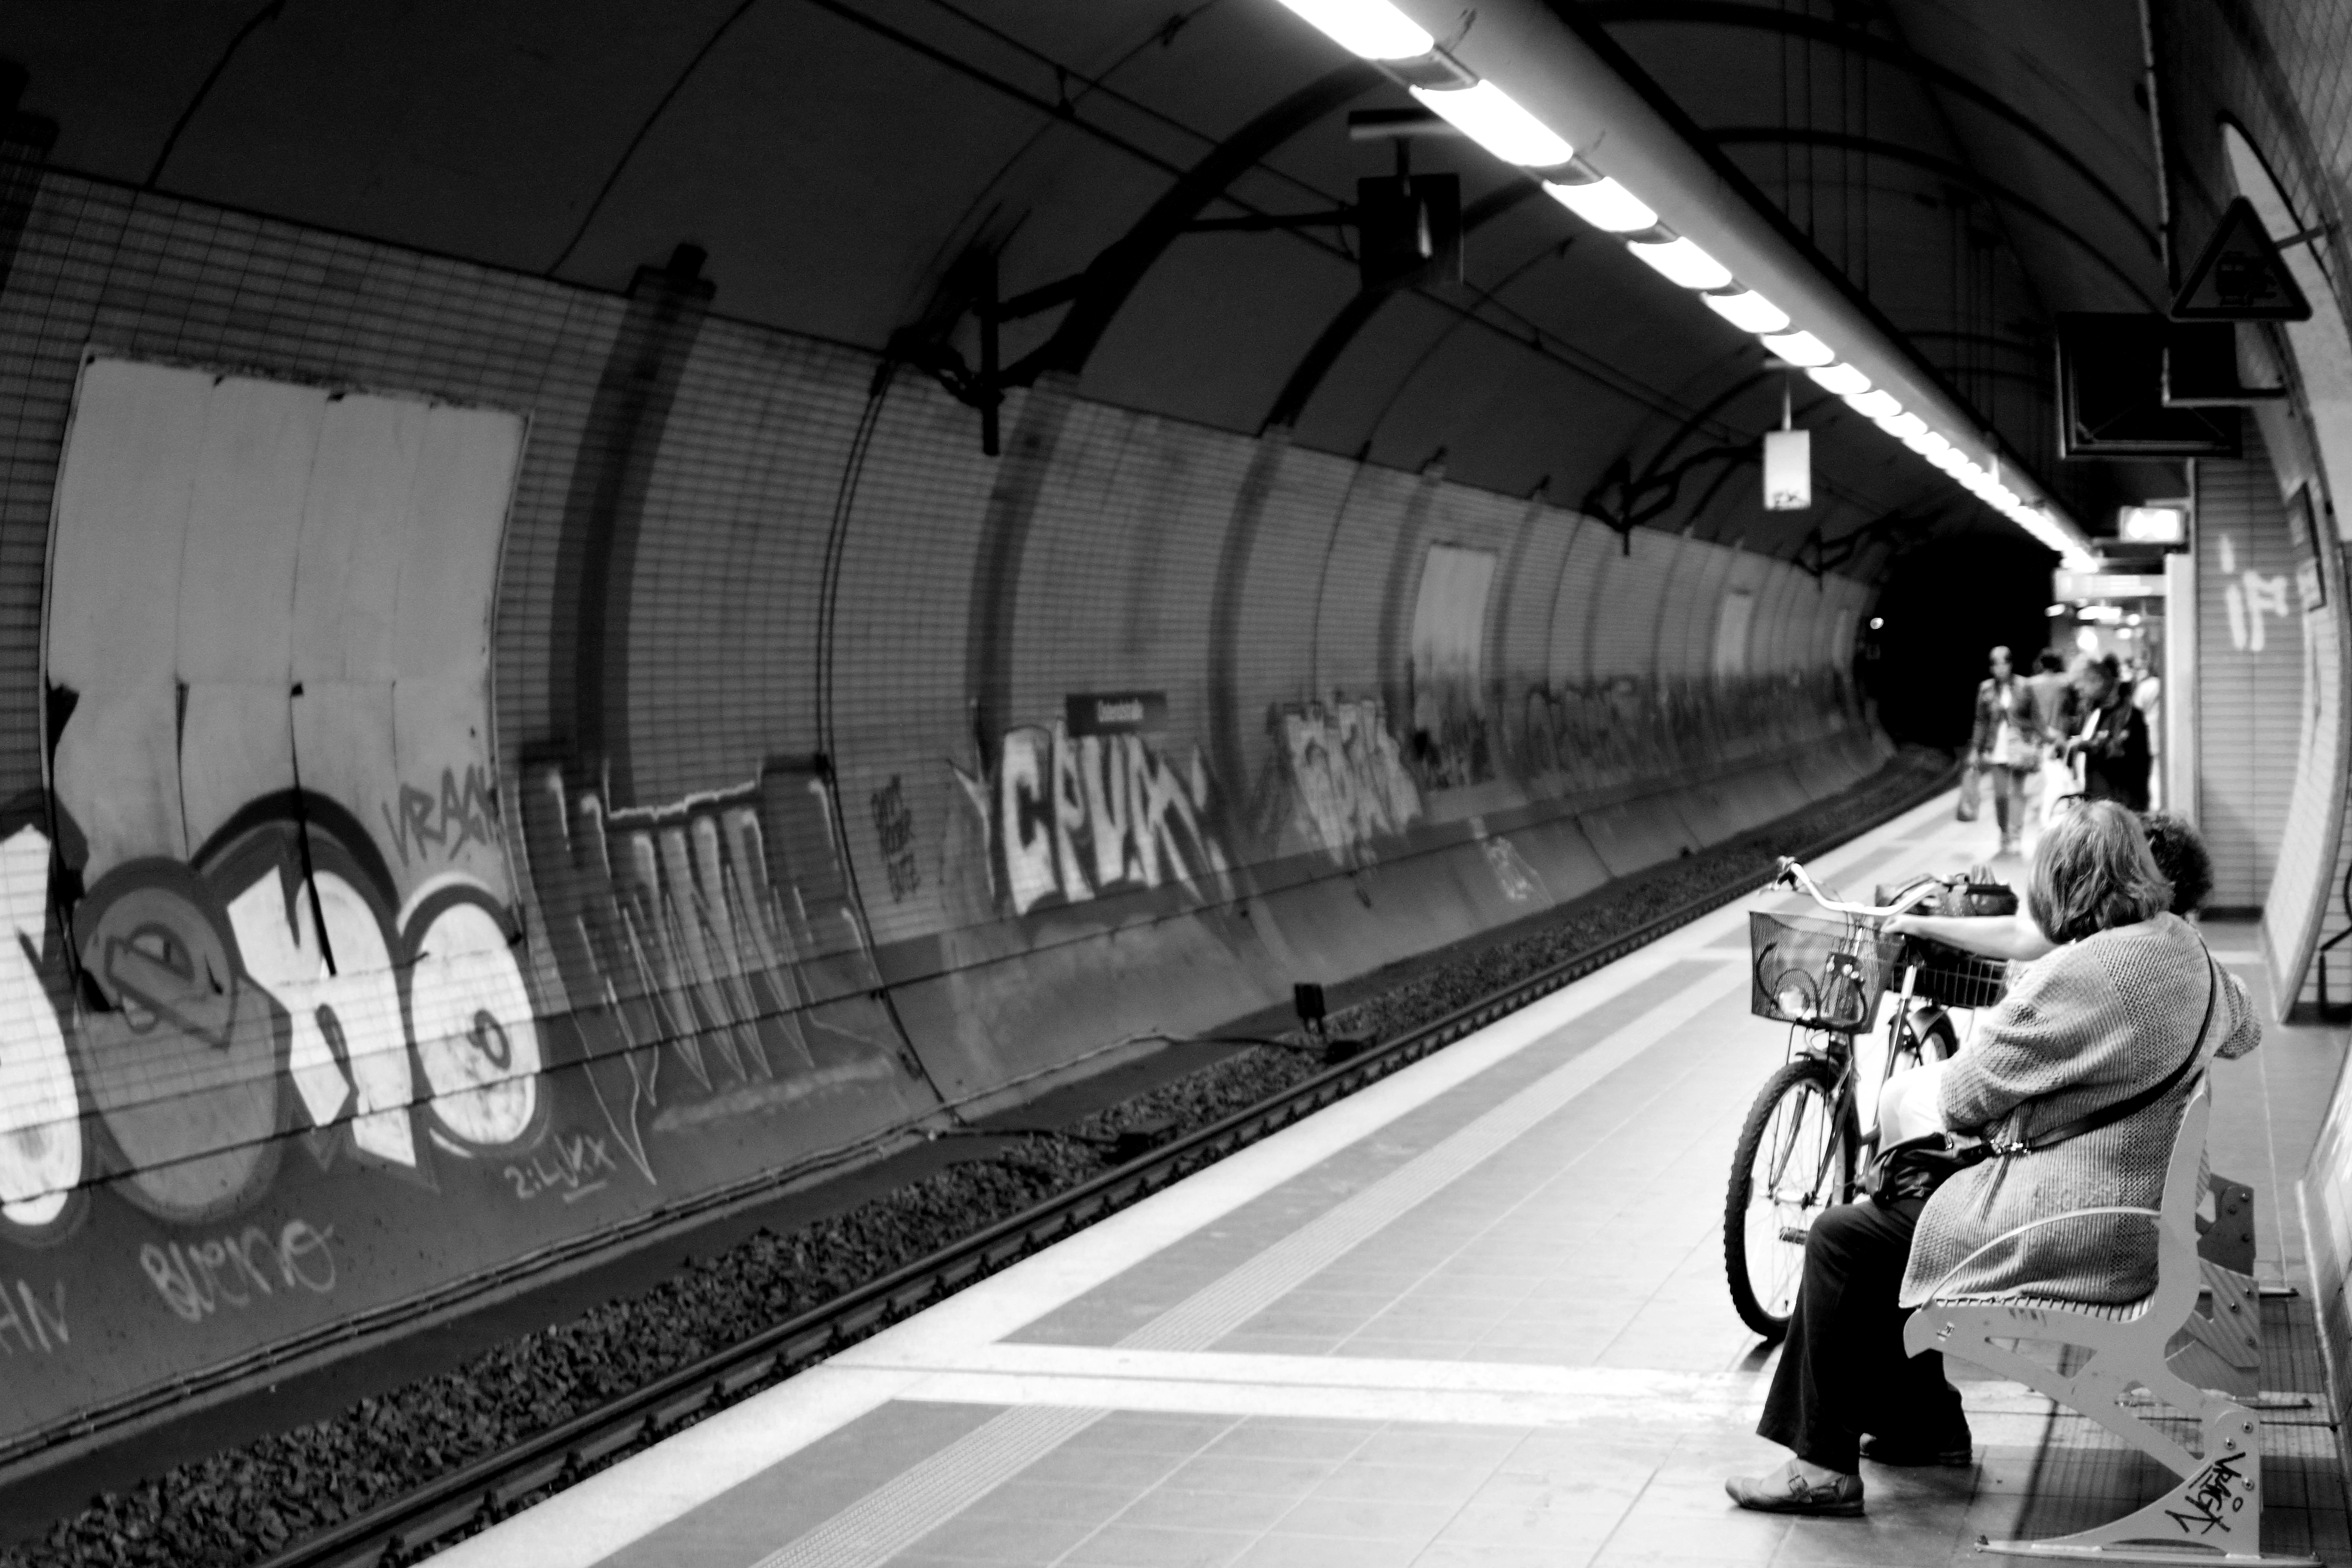
black and white, people, photography, subway, transport, vehicle, black, monochrome, public transport, bw, blackandwhite, blackwhite, photograph, snapshot, germany, alemania, allemagne, sw, schwarzweiss, schwarzweis, frankfurtmain, frankfurtammain, frankfurtam, frankfurtamain, germania, hesse, hassia, hessen, frankfurt, schwarzweissfotografie, streetphotograhpy, schwarzweisfotografie, graffitti, ubahn, monochrome photography, rapid transit